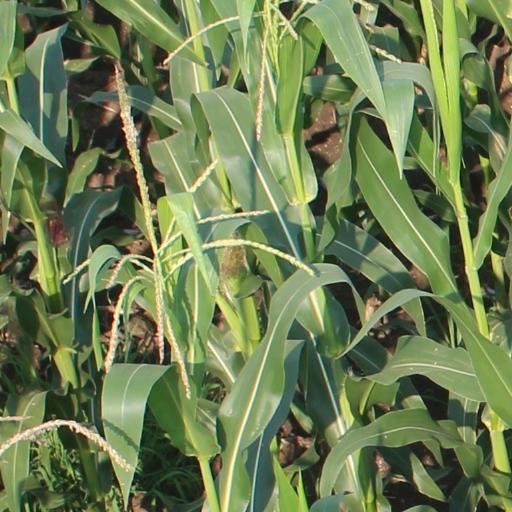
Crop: maize; corn